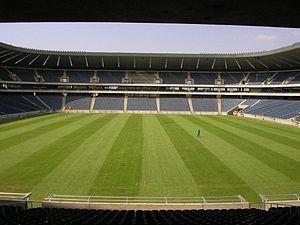
Le Orlando Stadium est un stade omnisports situé à Orlando dans le township de Soweto au sud de Johannesburg en Afrique du Sud.